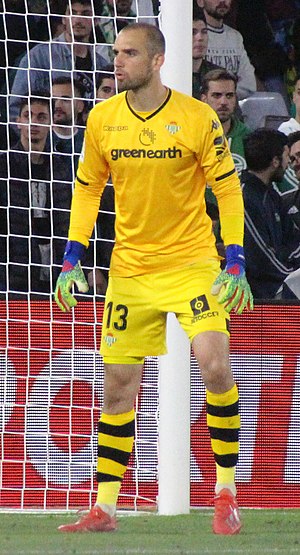
Pau Lopez
Pau López Sabata er en spansk fodboldspiller, der spiller som målmand hos den italienske klub Roma.